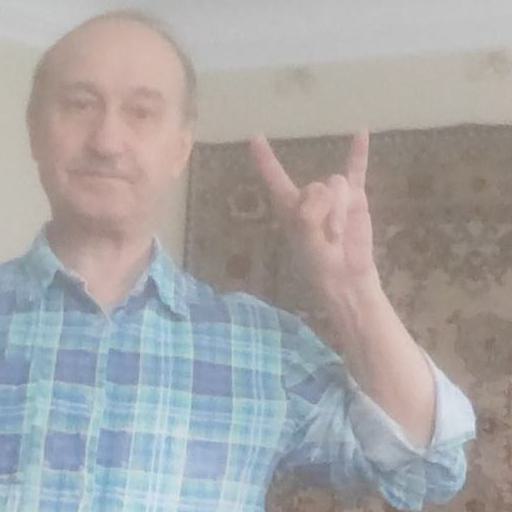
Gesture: rock